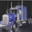
Label: truck